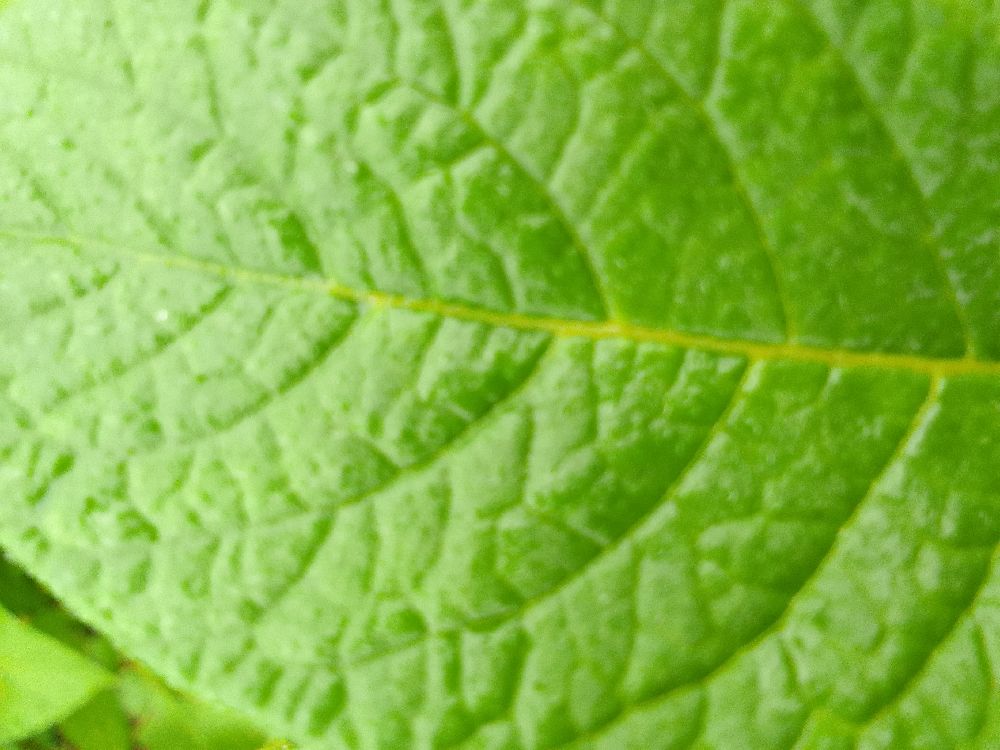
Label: Healthy